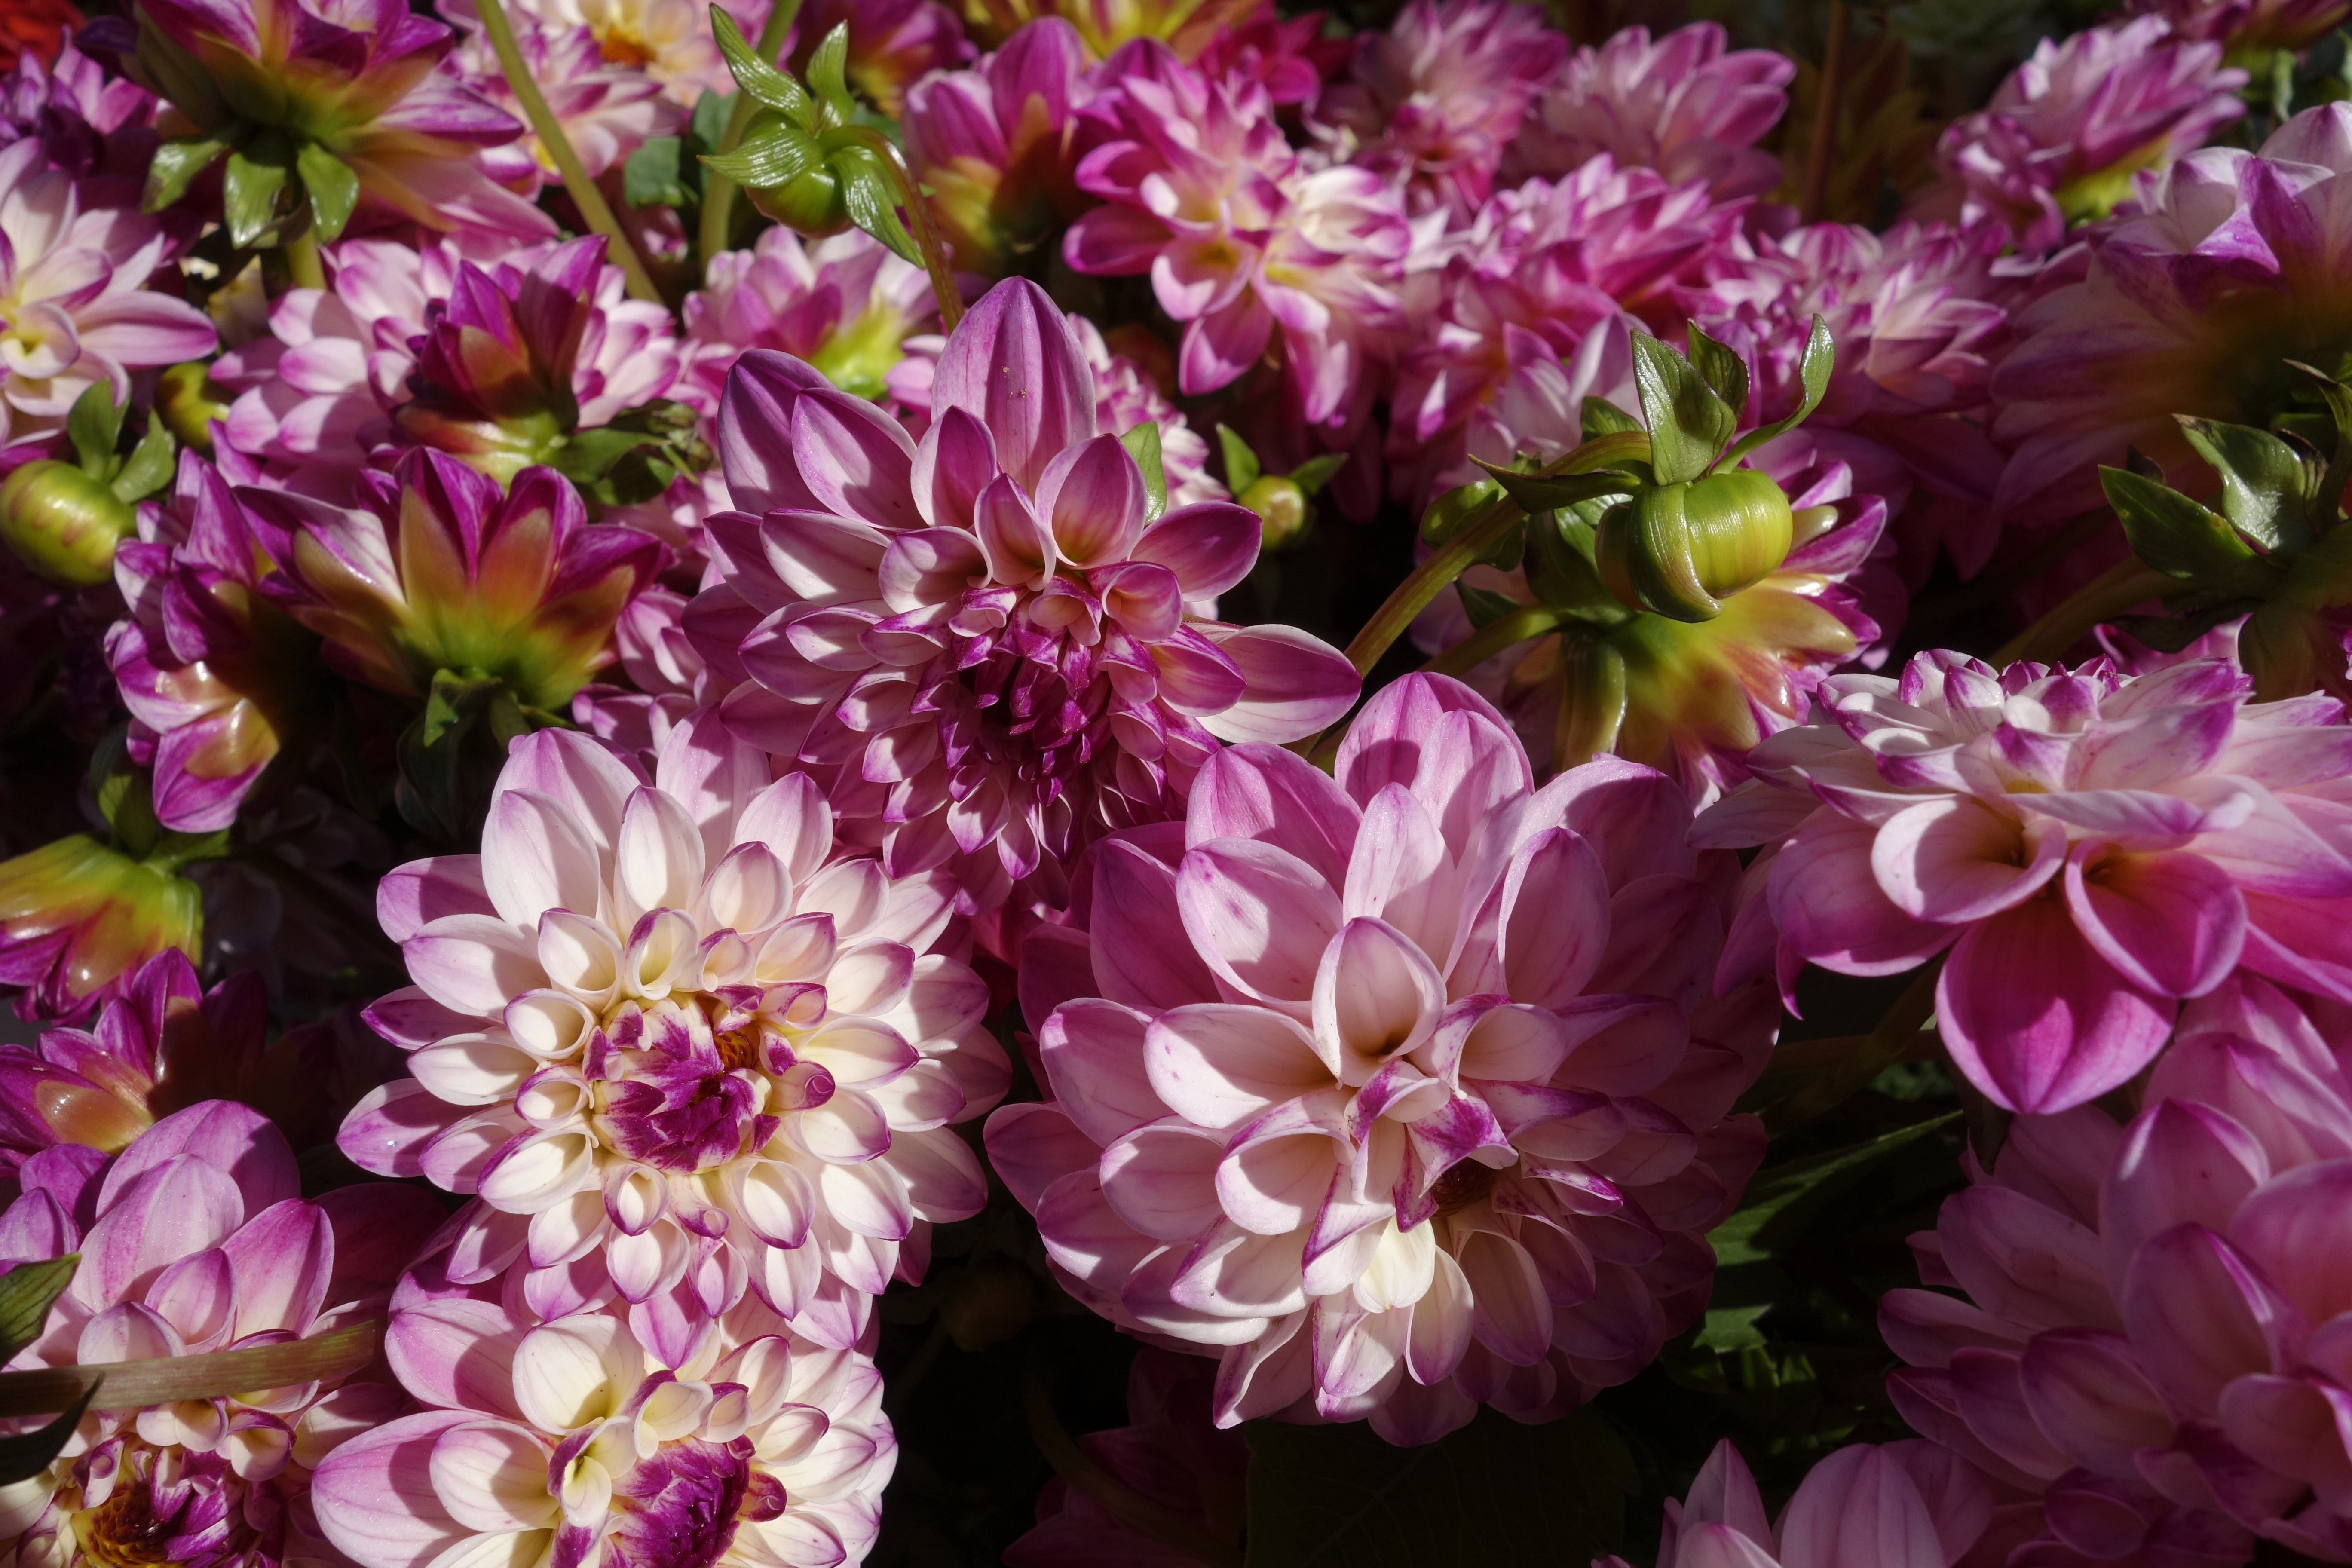
blossom, plant, flower, petal, floral, color, flora, botanical, flowers, dahlia, aster, dahlias, flowering plant, daisy family, annual plant, land plant, chrysanths